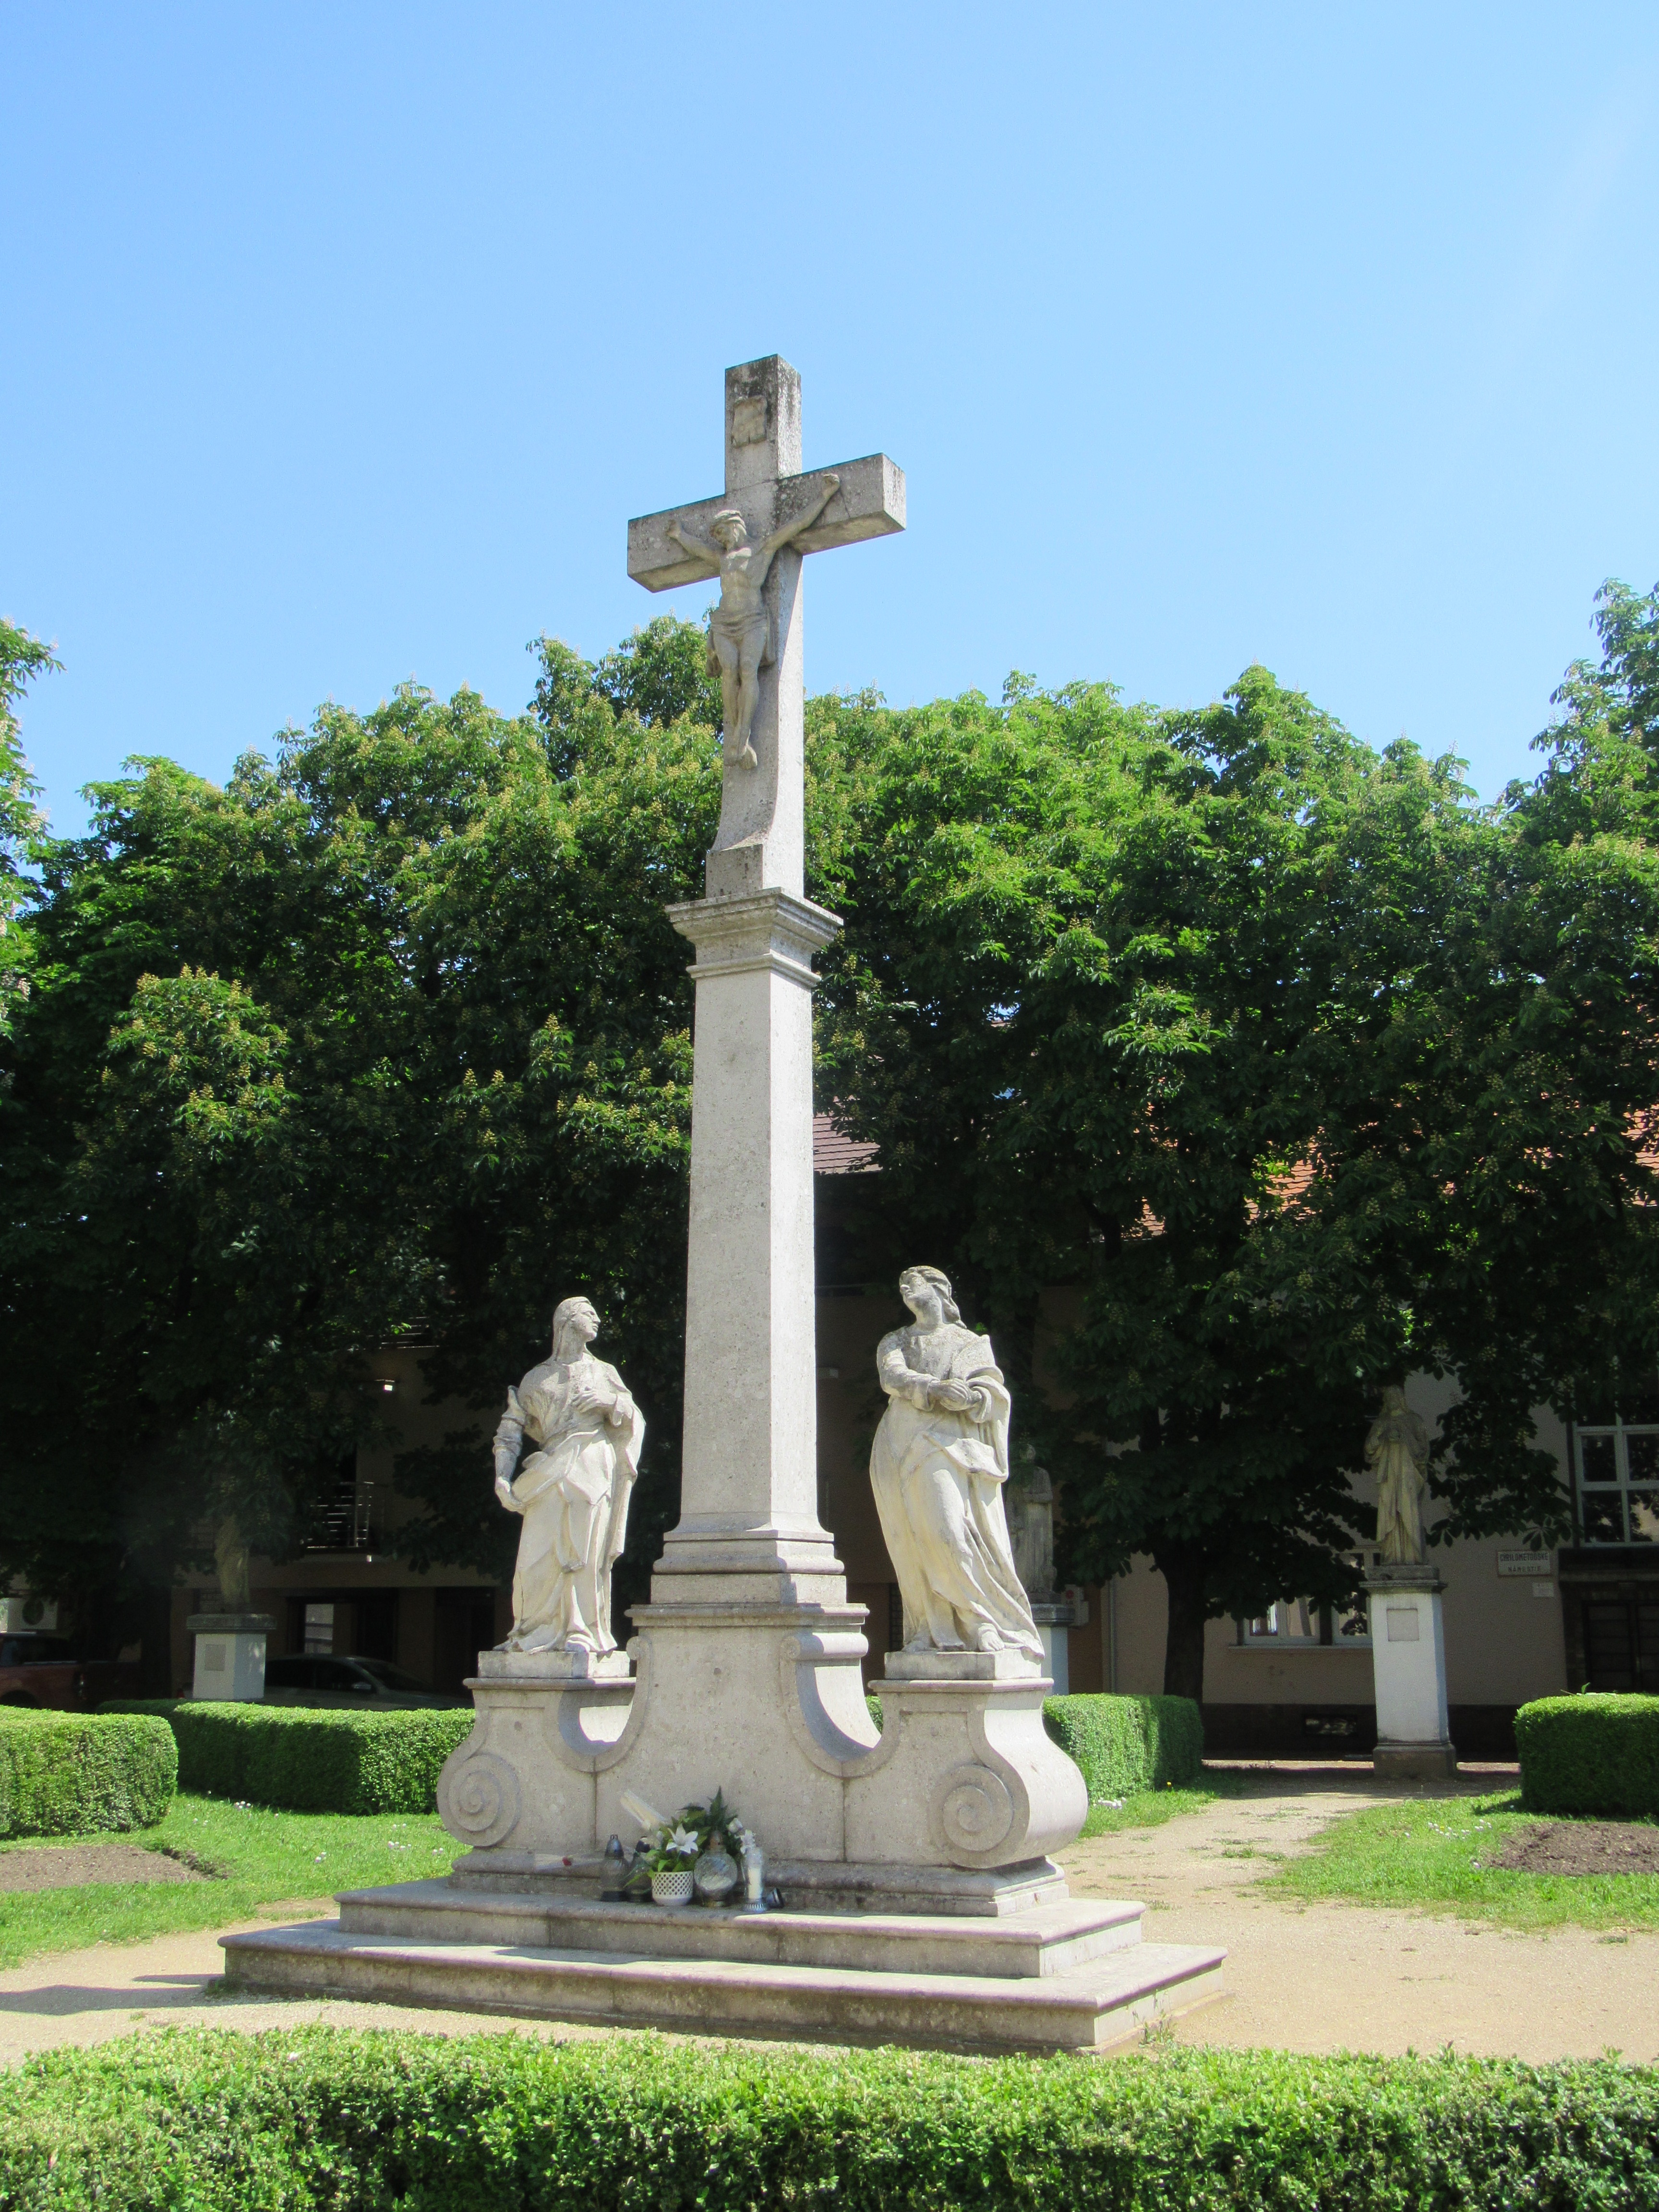
monument, statue, cross, cemetery, memorial, slovakia, nitrify